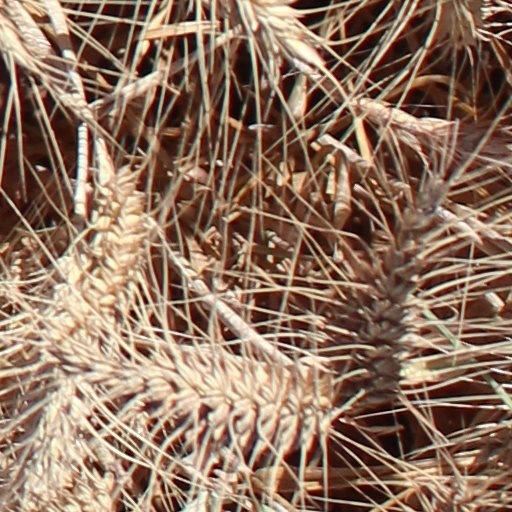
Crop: wheat